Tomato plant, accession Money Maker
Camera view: horizontal (90 deg, fisheye); turntable rotation: 60 degrees
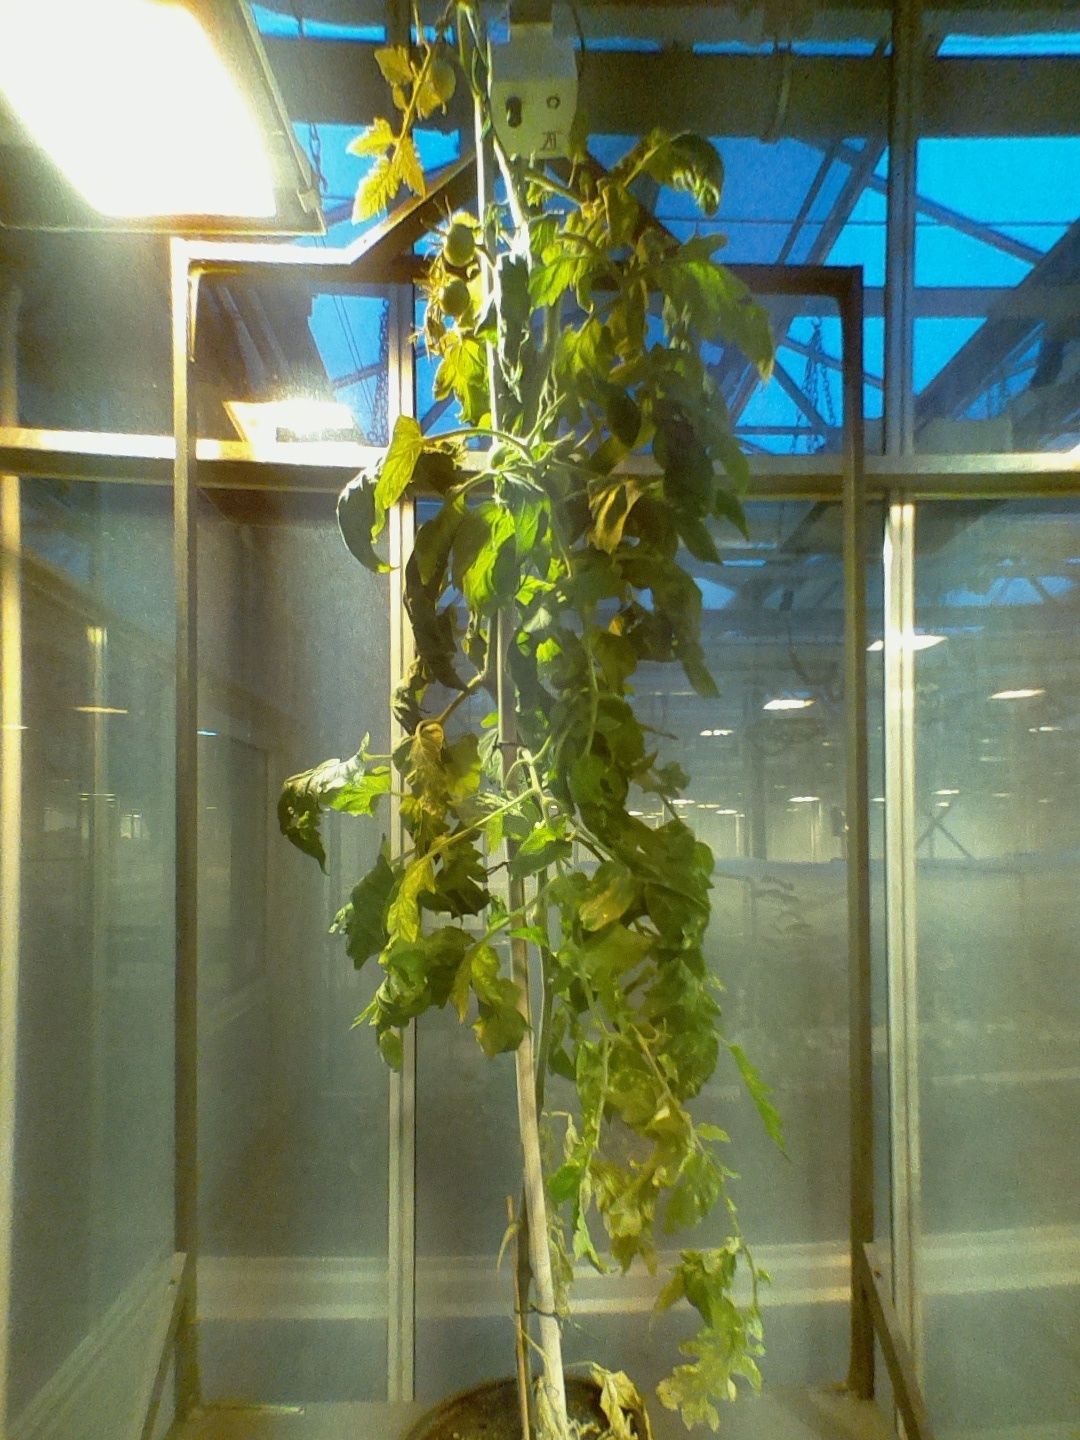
BBCH growth stage 72: 20%-30% of final fruit size